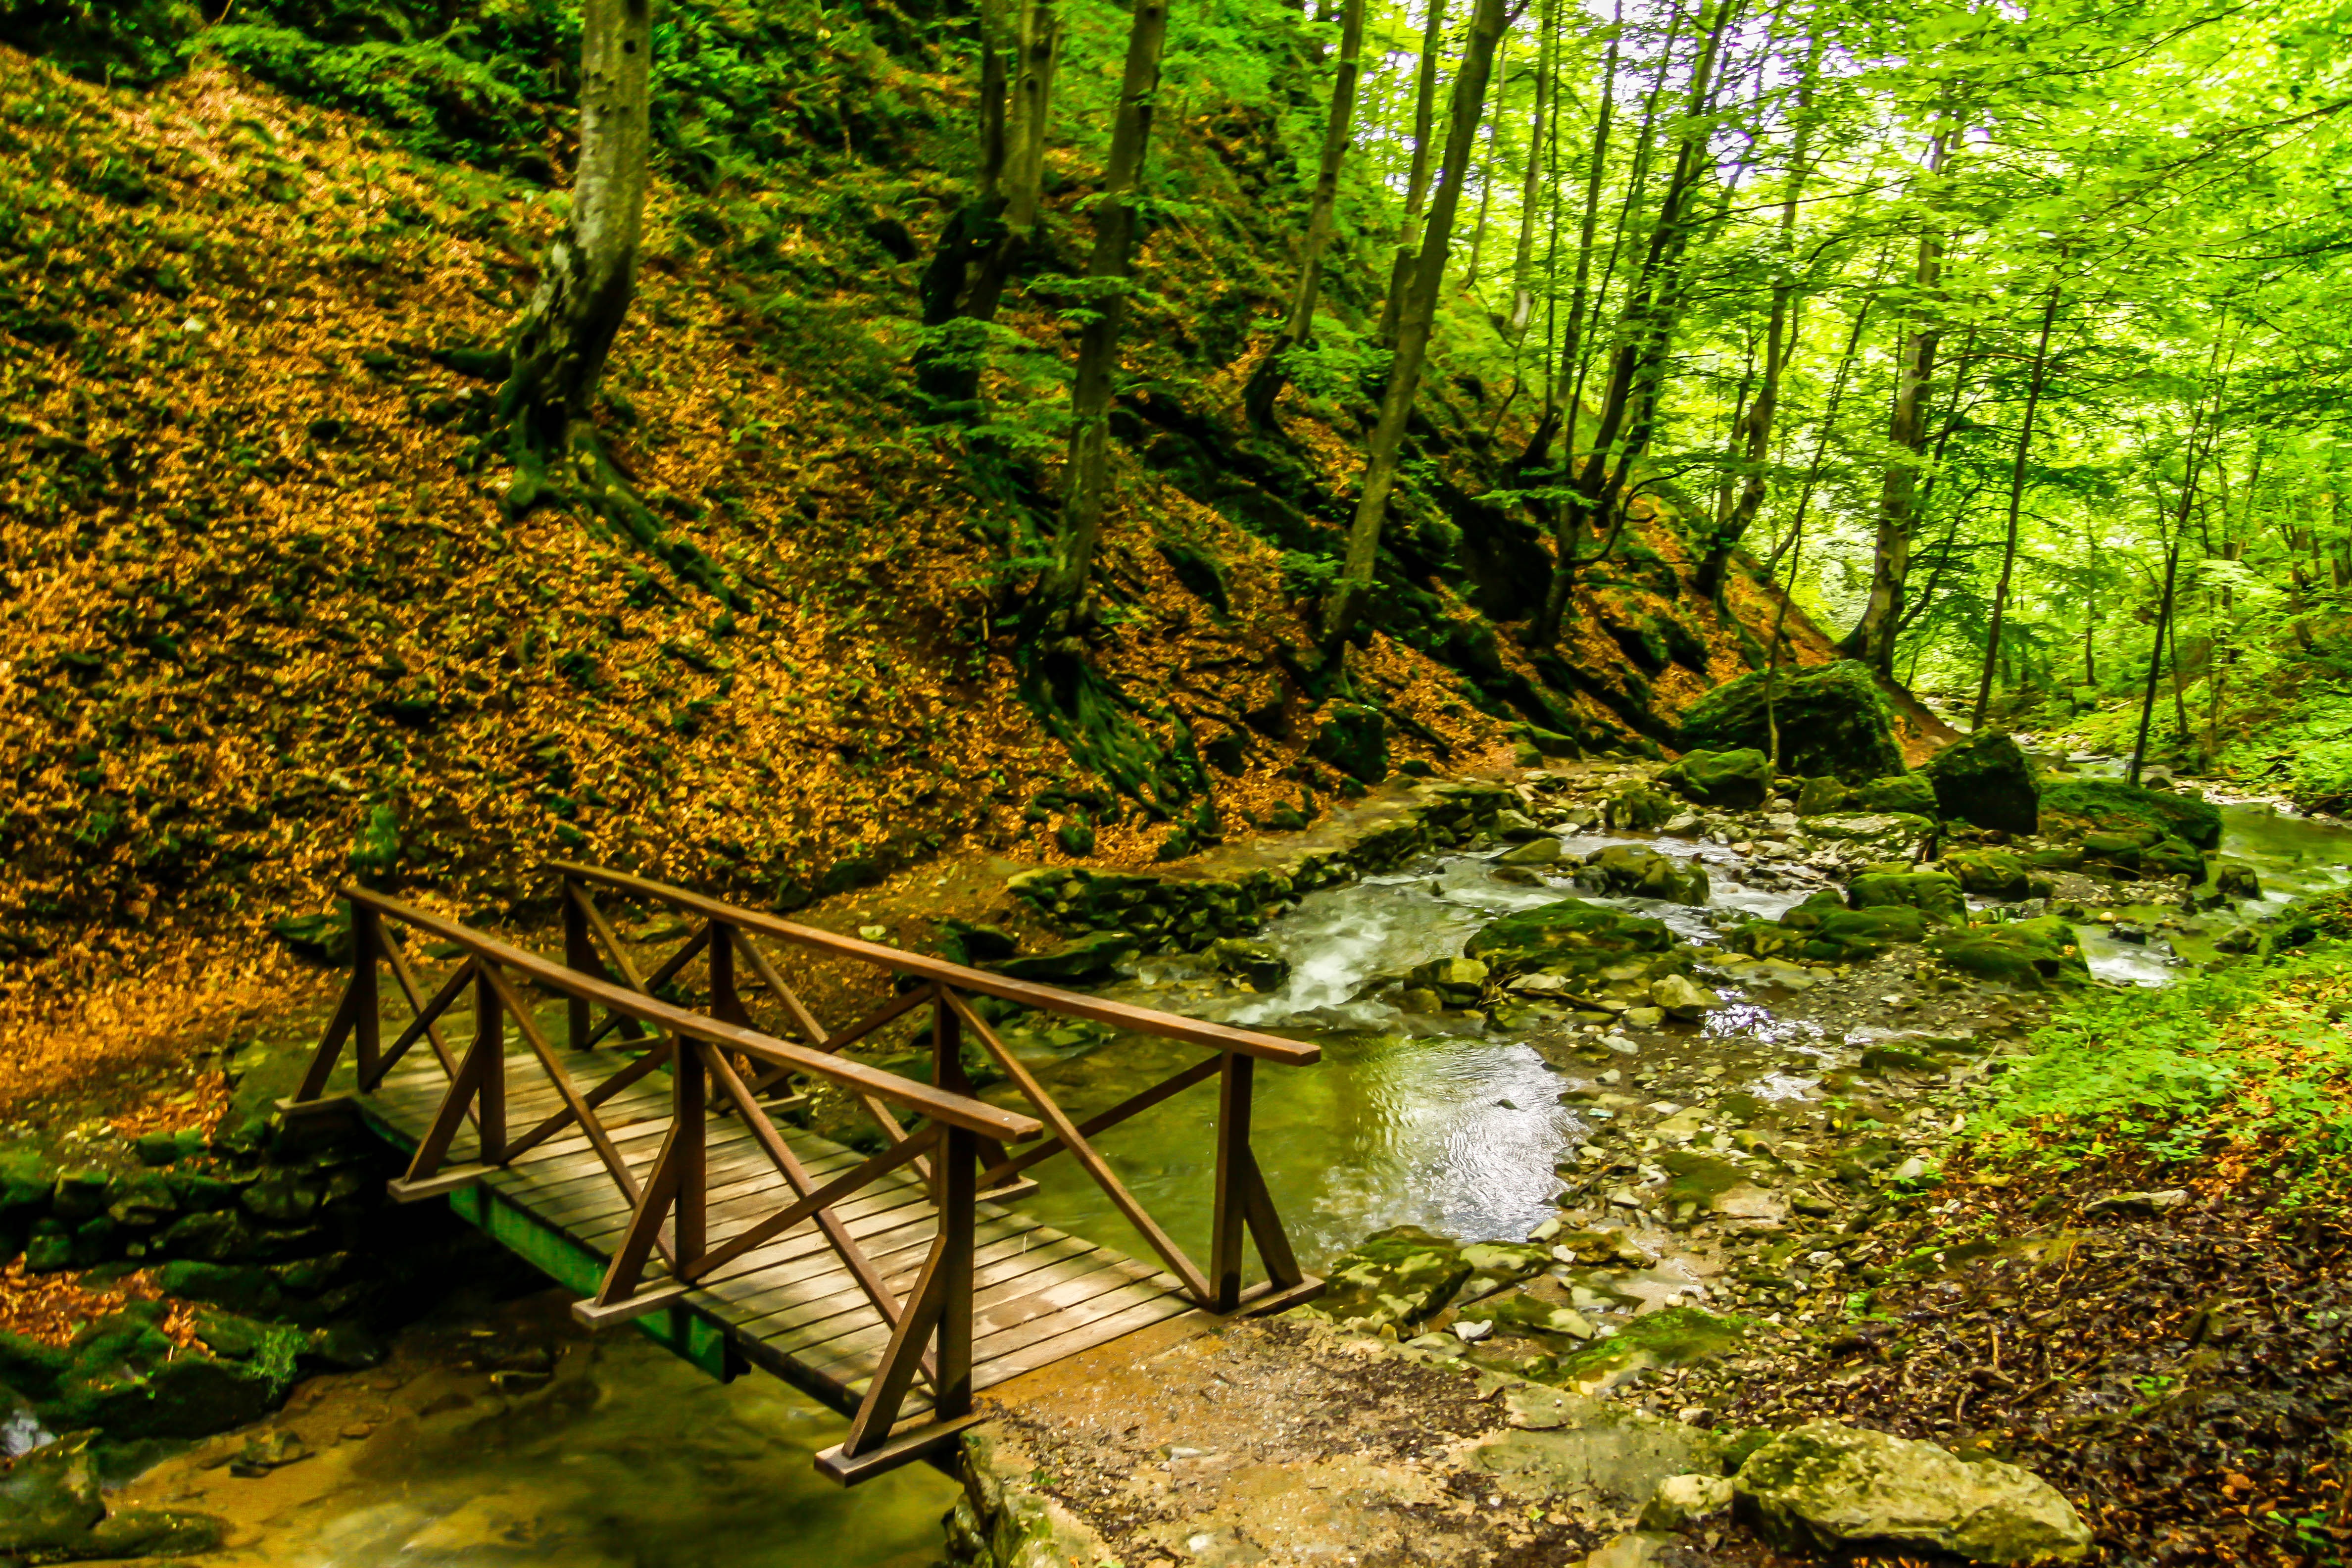
landscape, tree, nature, forest, outdoor, wilderness, mountain, hiking, trail, leaf, adventure, river, vacation, tourist, travel, stream, green, jungle, autumn, freedom, tourism, vegetation, rainforest, deciduous, wetland, ravine, woodland, habitat, ecosystem, bulgaria, nature reserve, old growth forest, natural environment, geographical feature